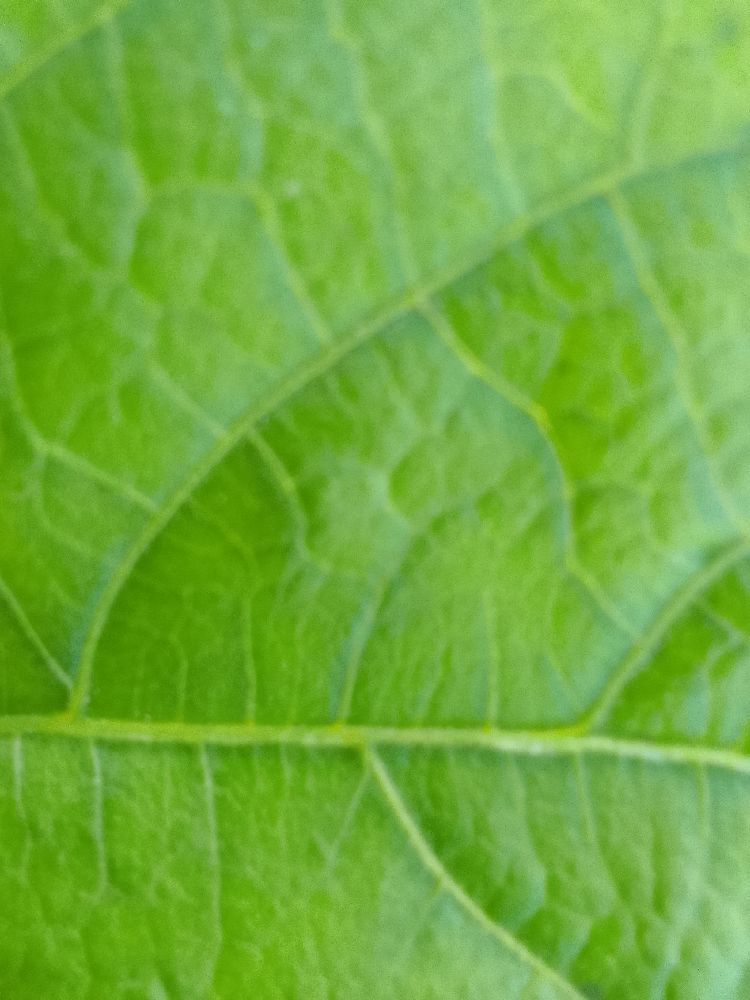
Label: healthy